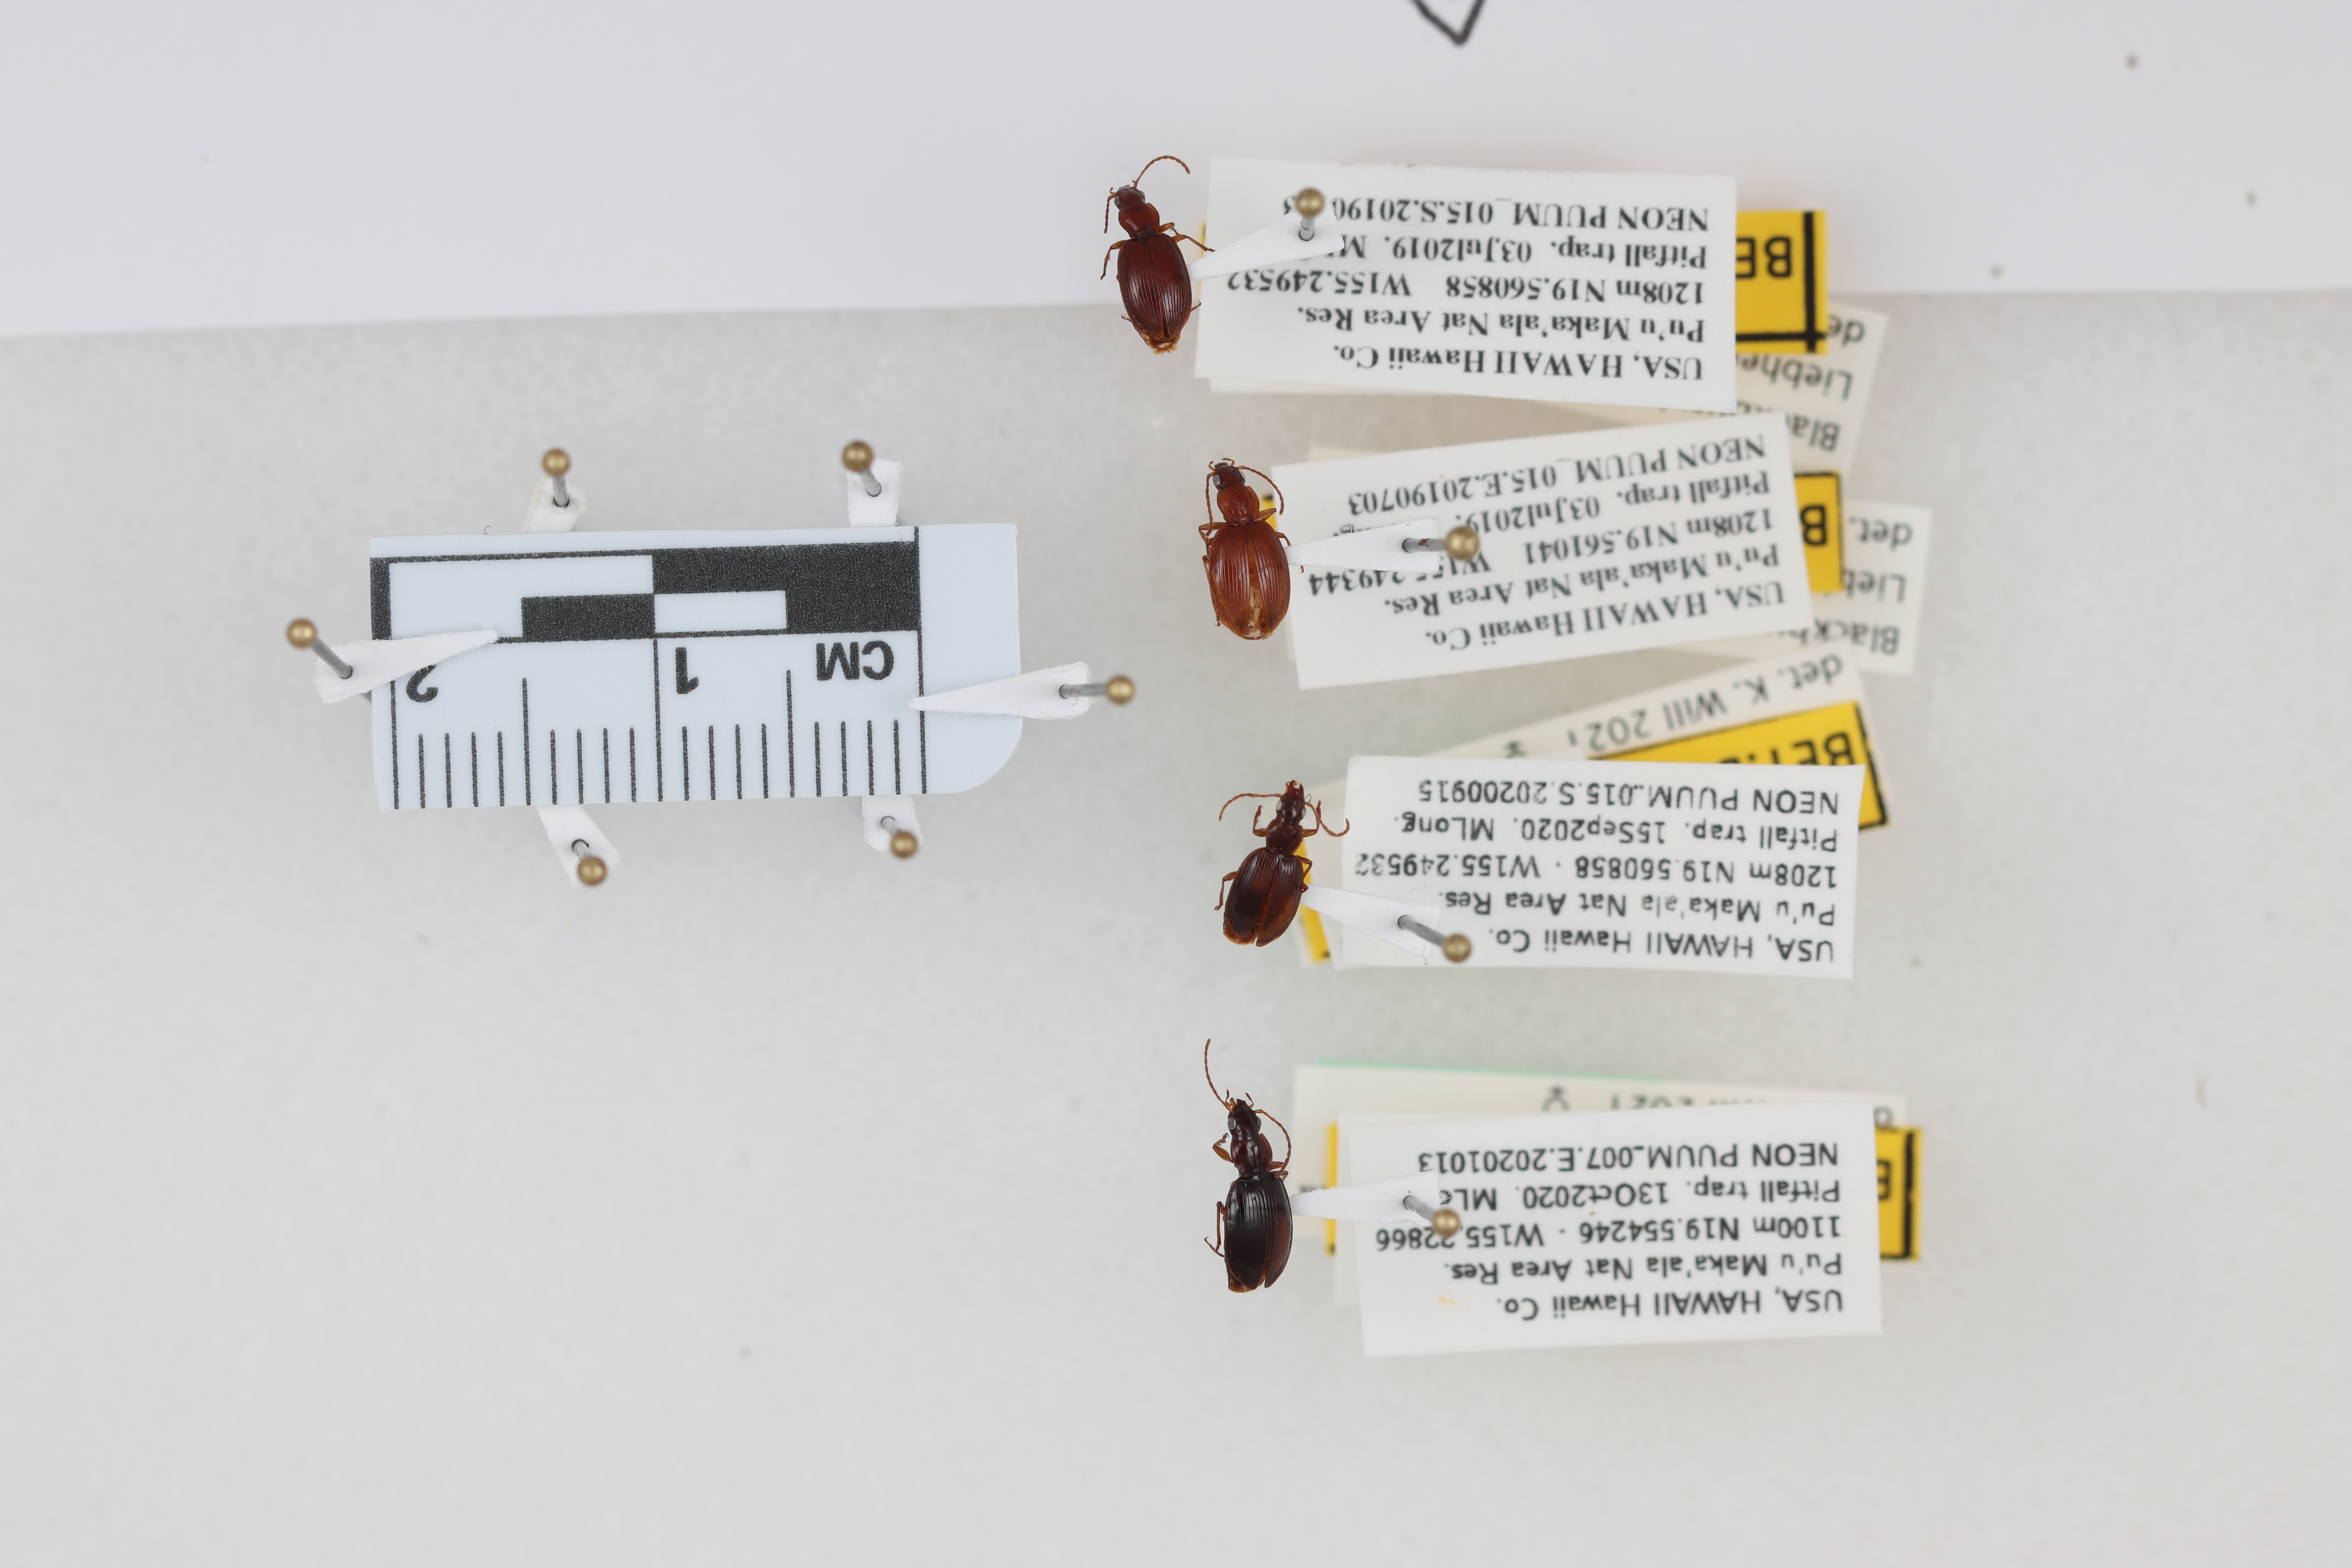
Beetle 1 — elytra length: 0.39 cm, elytra max width: 0.261 cm, basal pronotum width: 0.098 cm

Beetle 2 — elytra length: 0.42 cm, elytra max width: 0.271 cm, basal pronotum width: 0.103 cm

Beetle 3 — elytra length: 0.338 cm, elytra max width: 0.251 cm, basal pronotum width: 0.097 cm

Beetle 4 — elytra length: 0.412 cm, elytra max width: 0.26 cm, basal pronotum width: 0.098 cm